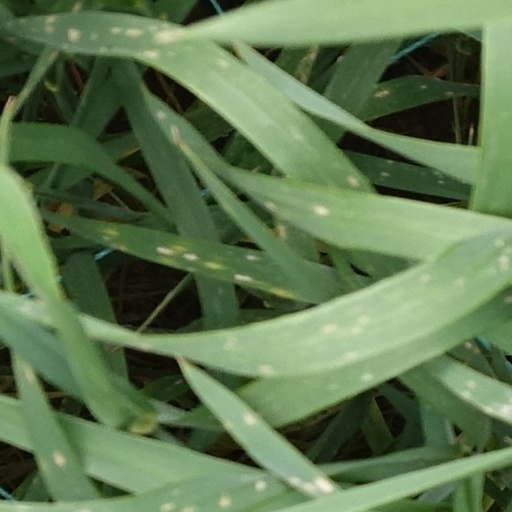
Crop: wheat